Shapira Scroll

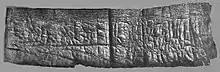
Photograph of one of the Shapira Scroll fragments, prepared by Frederick Dangerfield for Christian David Ginsburg

The Shapira Scroll, also known as the Shapira Strips or Shapira Manuscript, was a set of leather strips inscribed in Paleo-Hebrew script. It was presented by Moses Wilhelm Shapira in 1883 as an ancient Bible-related artifact and almost immediately denounced by scholars as a forgery.